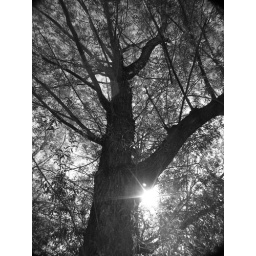
Big tree in my back yard; sun peeking through in black and white